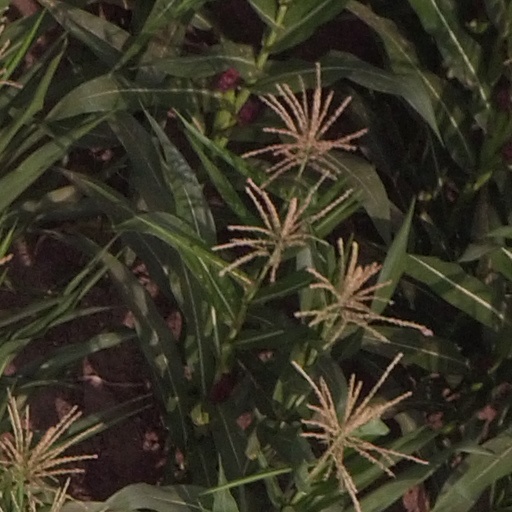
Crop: maize; corn